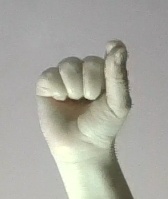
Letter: fa